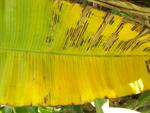
Label: xamthomonas